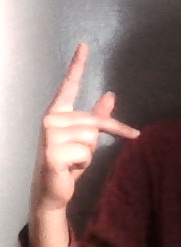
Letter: dha